Guru Gobind Singh

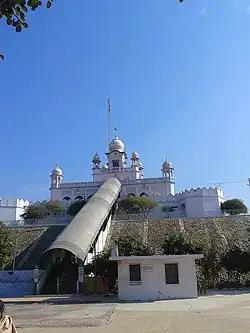
Gurudwara Parivar Vichora Sahib, Majri, Punjab where Guru's mother and younger sahibzaade got separated from him

Guru Gobind Singh fought 21 battles against the Mughal Empire and the kings of Siwalik Hills.